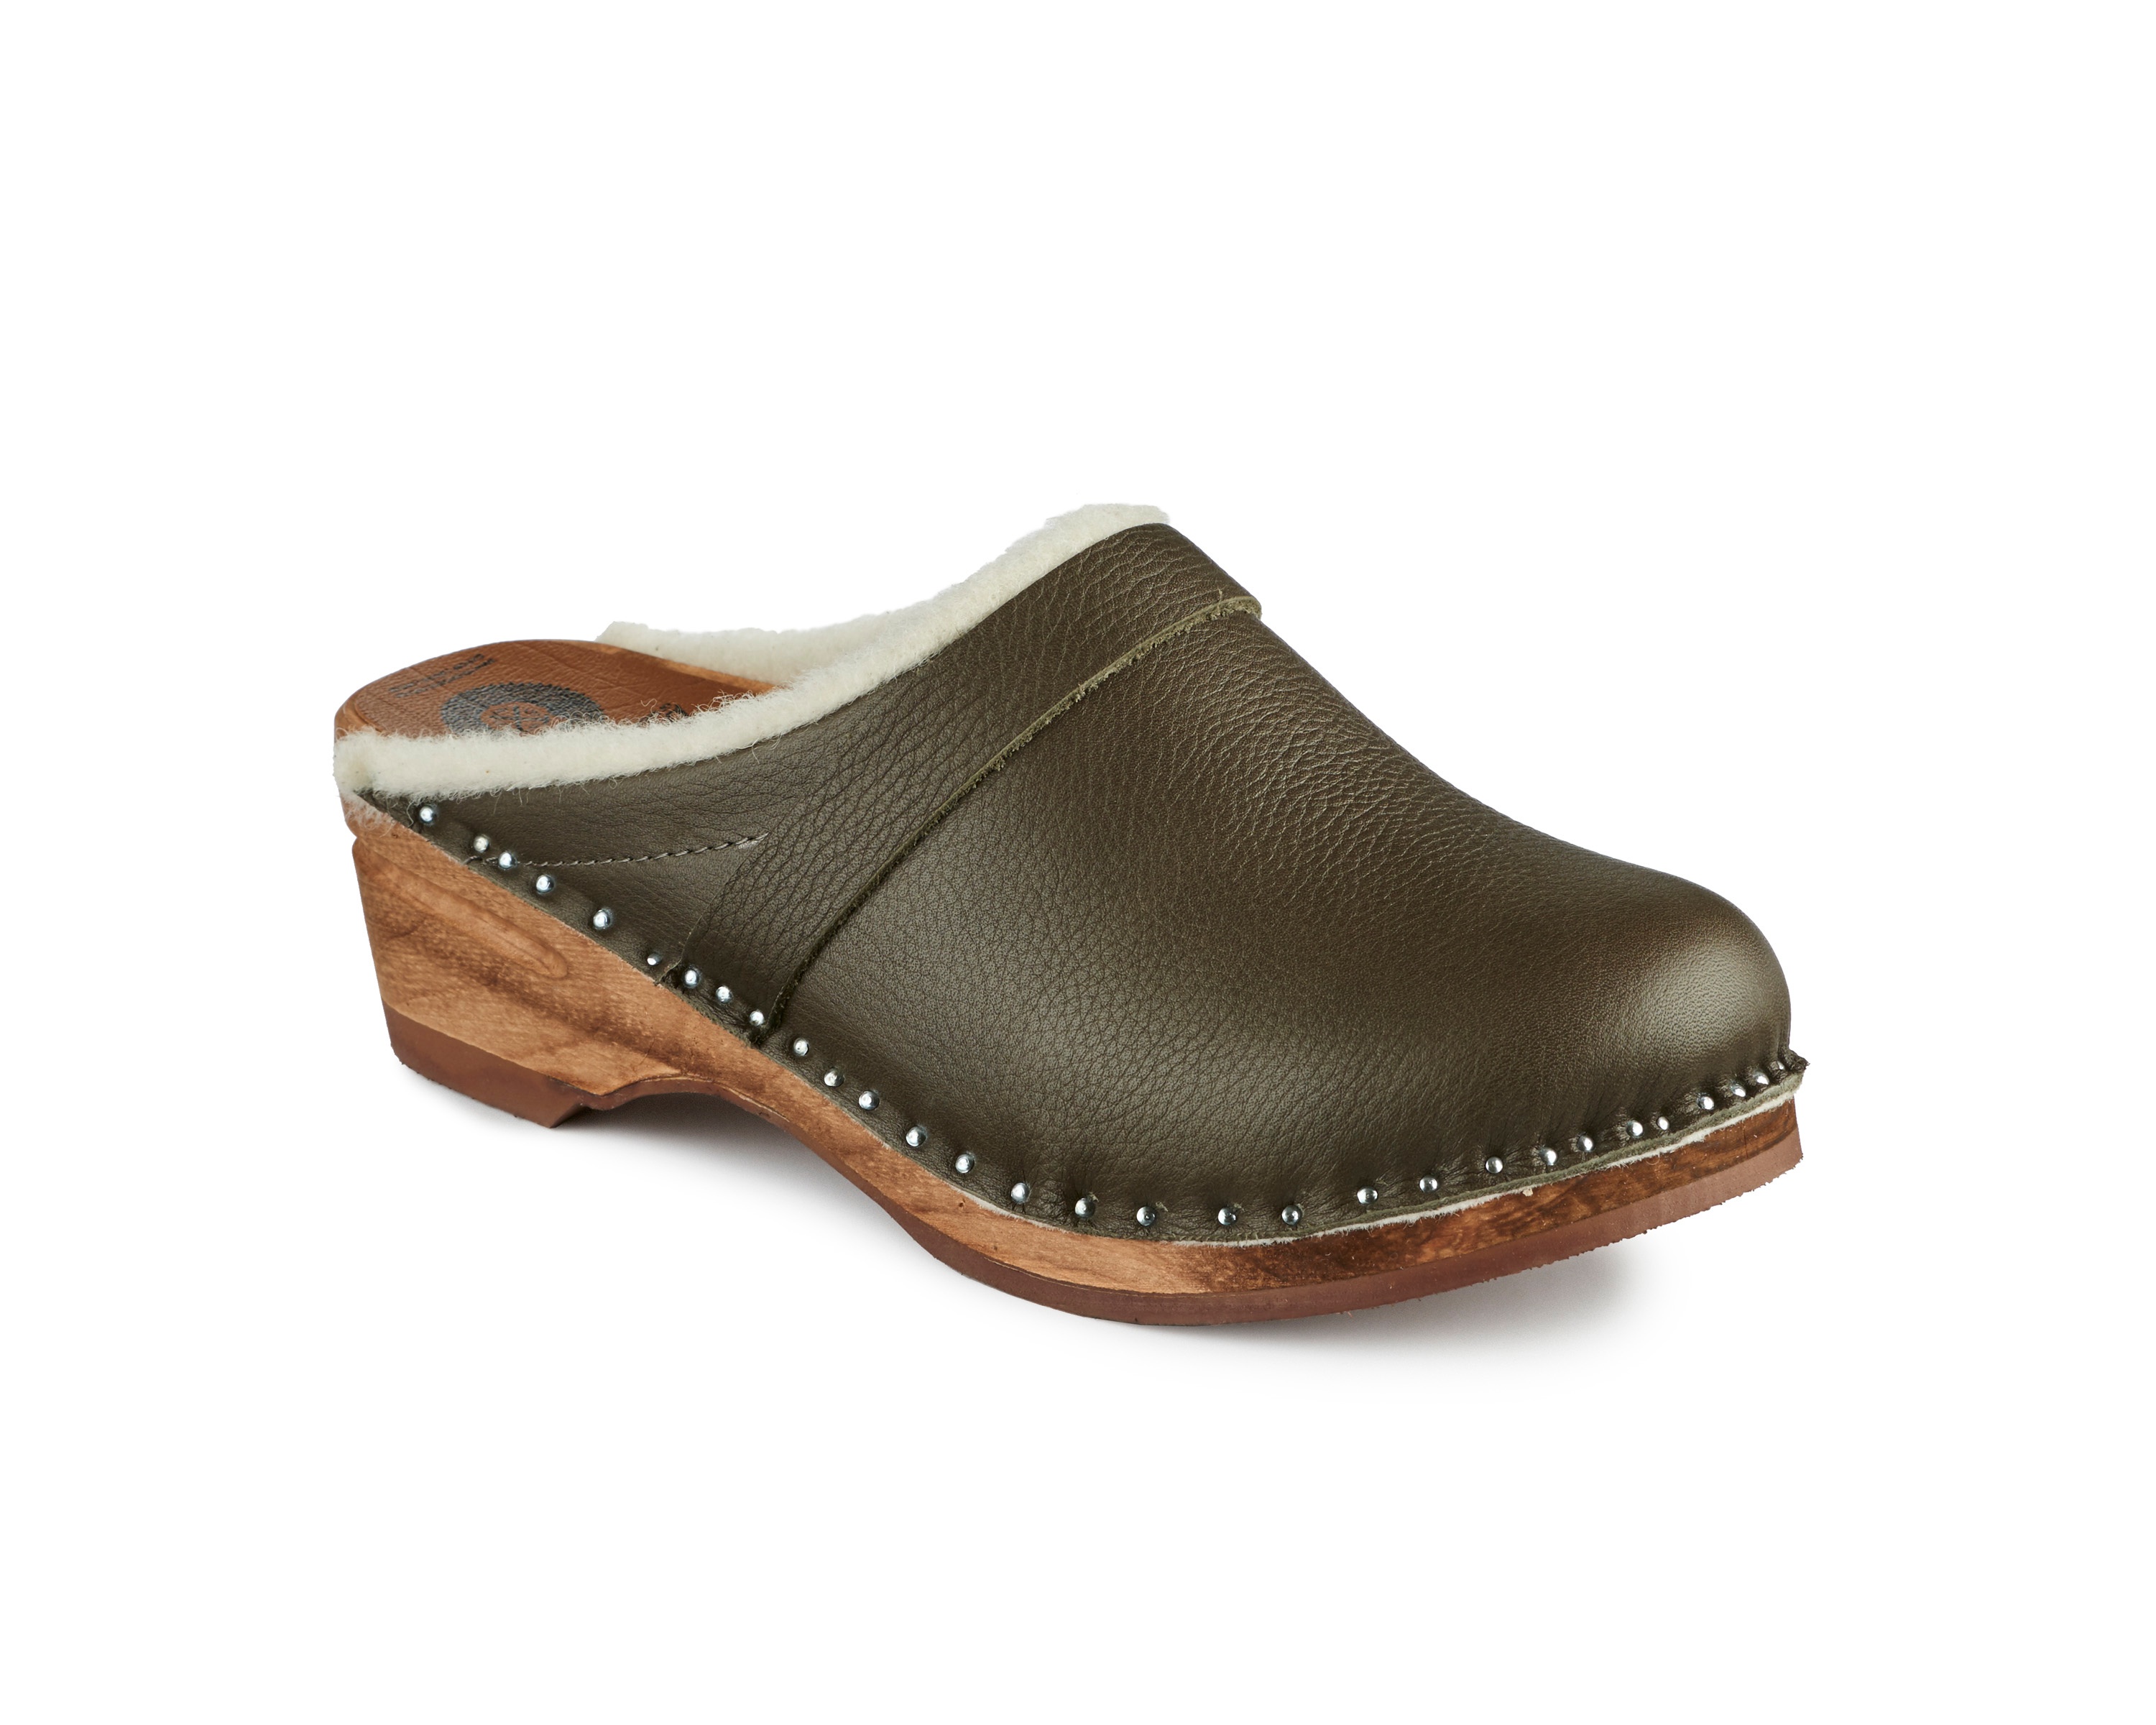
shoe, leather, leg, brown, product, footwear, clog, outdoor shoe, walking shoe